Sebastian Ochsenkun

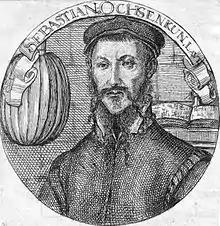
Sebastian Ochsenkun

Sebastian Ochsenkun, known also as "Sebastian Ochsenkhun" (born 6 February 1521 in Nuernberg; † 20 August 1574 in Heidelberg), was a German Lutenist and composer.